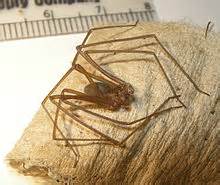
Label: spider